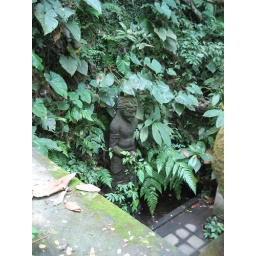
The holy monkey forest in Ubud; amazingly tranquil place, as long as you're not carrying foodstuffs.